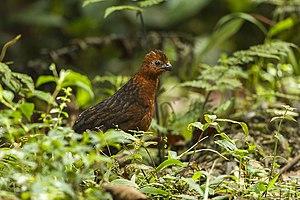
Le Tocro marron est une espèce d'oiseaux de la famille des Odontophoridae.